French criminal procedure

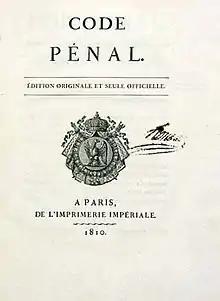
The 1810 Penal Code

French criminal procedure has roots in customary law under the Ancien regime under Louis XIV. The Criminal Ordinance of 1670 dealt with the jurisdiction of the national police force the "Maréchaussée".